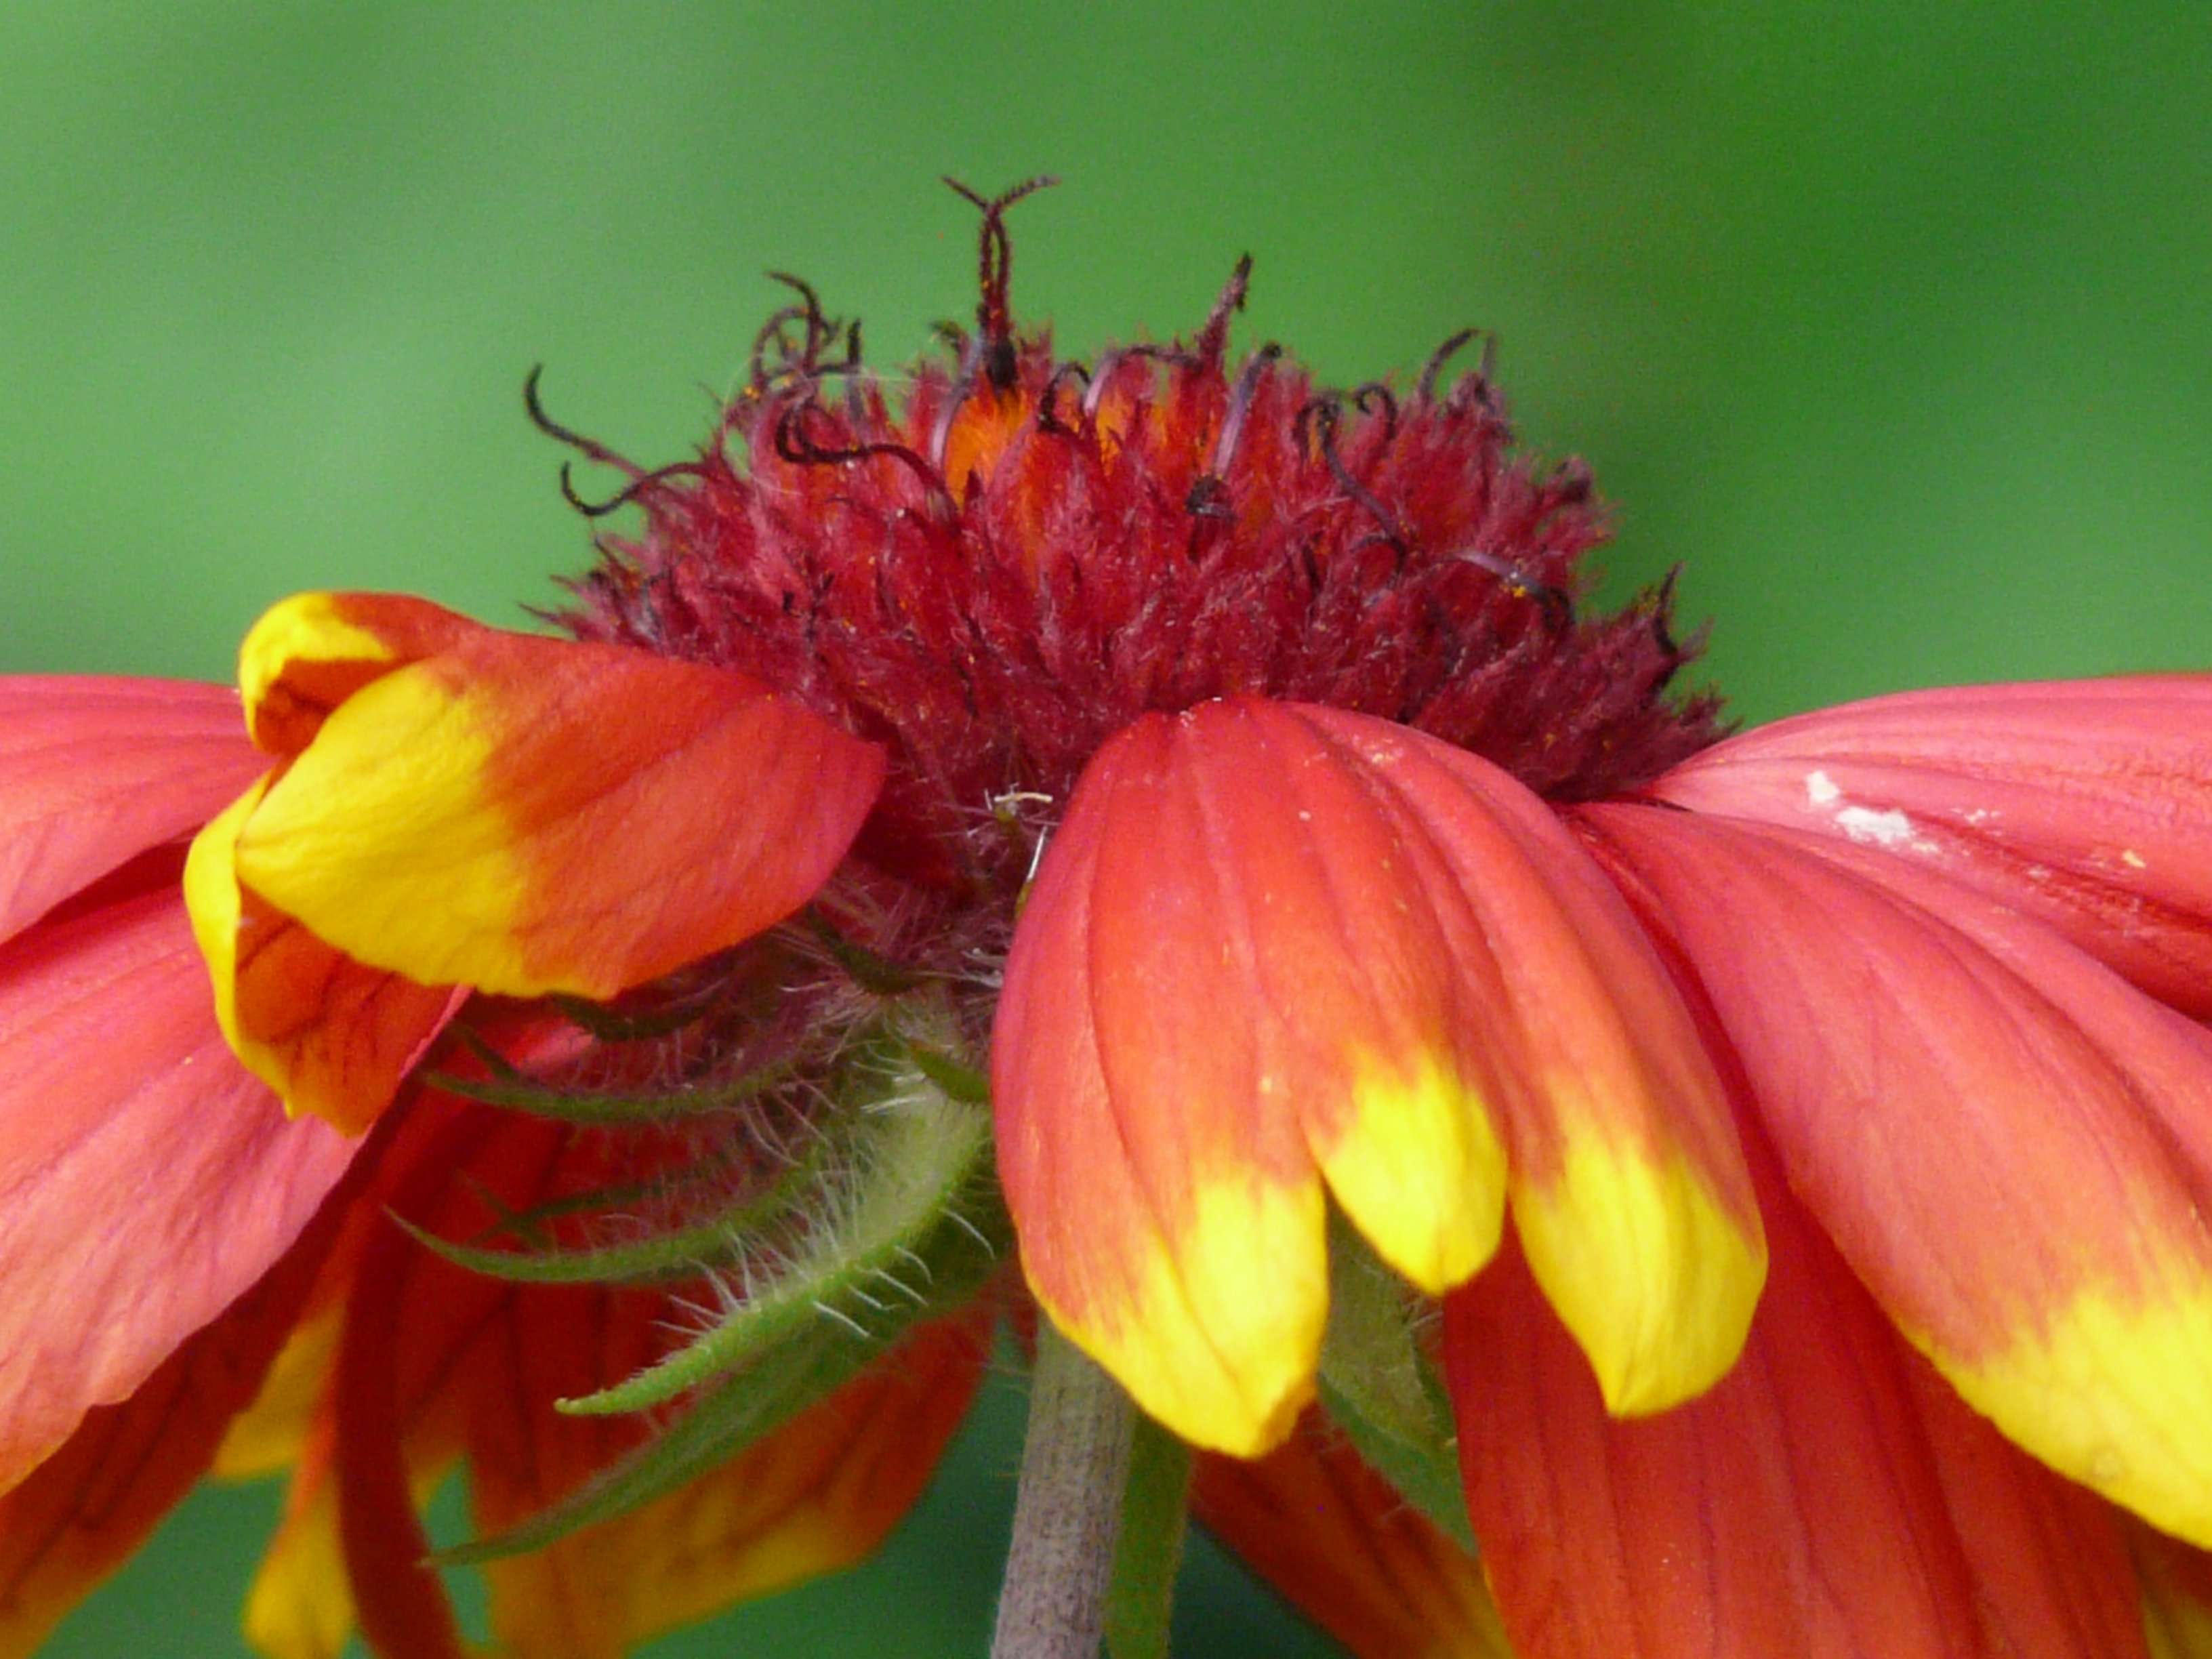
blossom, plant, photography, flower, petal, bloom, orange, pollen, red, insect, macro, botany, yellow, close, flora, invertebrate, close up, asteraceae, flower garden, nectar, composites, macro photography, flowering plant, daisy family, summer flower, sun brews, helenium, plant stem, land plant